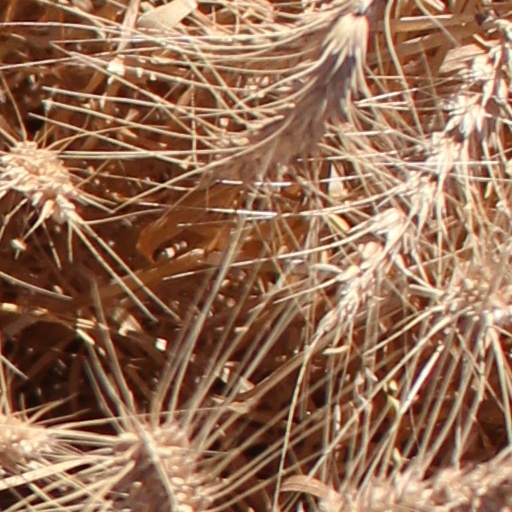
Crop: wheat